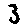
Label: 3